Rashid Khan

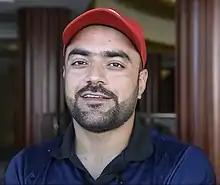
Khan in 2021

Rashid Khan Arman (born 20 September 1998) is an Afghan international cricketer and captain of the Afghanistan national team in the T20I format. In franchise leagues, he plays for Gujarat Titans in the Indian Premier League (IPL), Adelaide Strikers in Australia's Big Bash League (BBL), Lahore Qalandars in the Pakistan Super League (PSL), Band-e-Amir Dragons in Afghanistan's Shpageeza Cricket League and MI New York in Major League Cricket (MLC). He bowls right-arm leg spin and is an aggressive right-handed batsman.